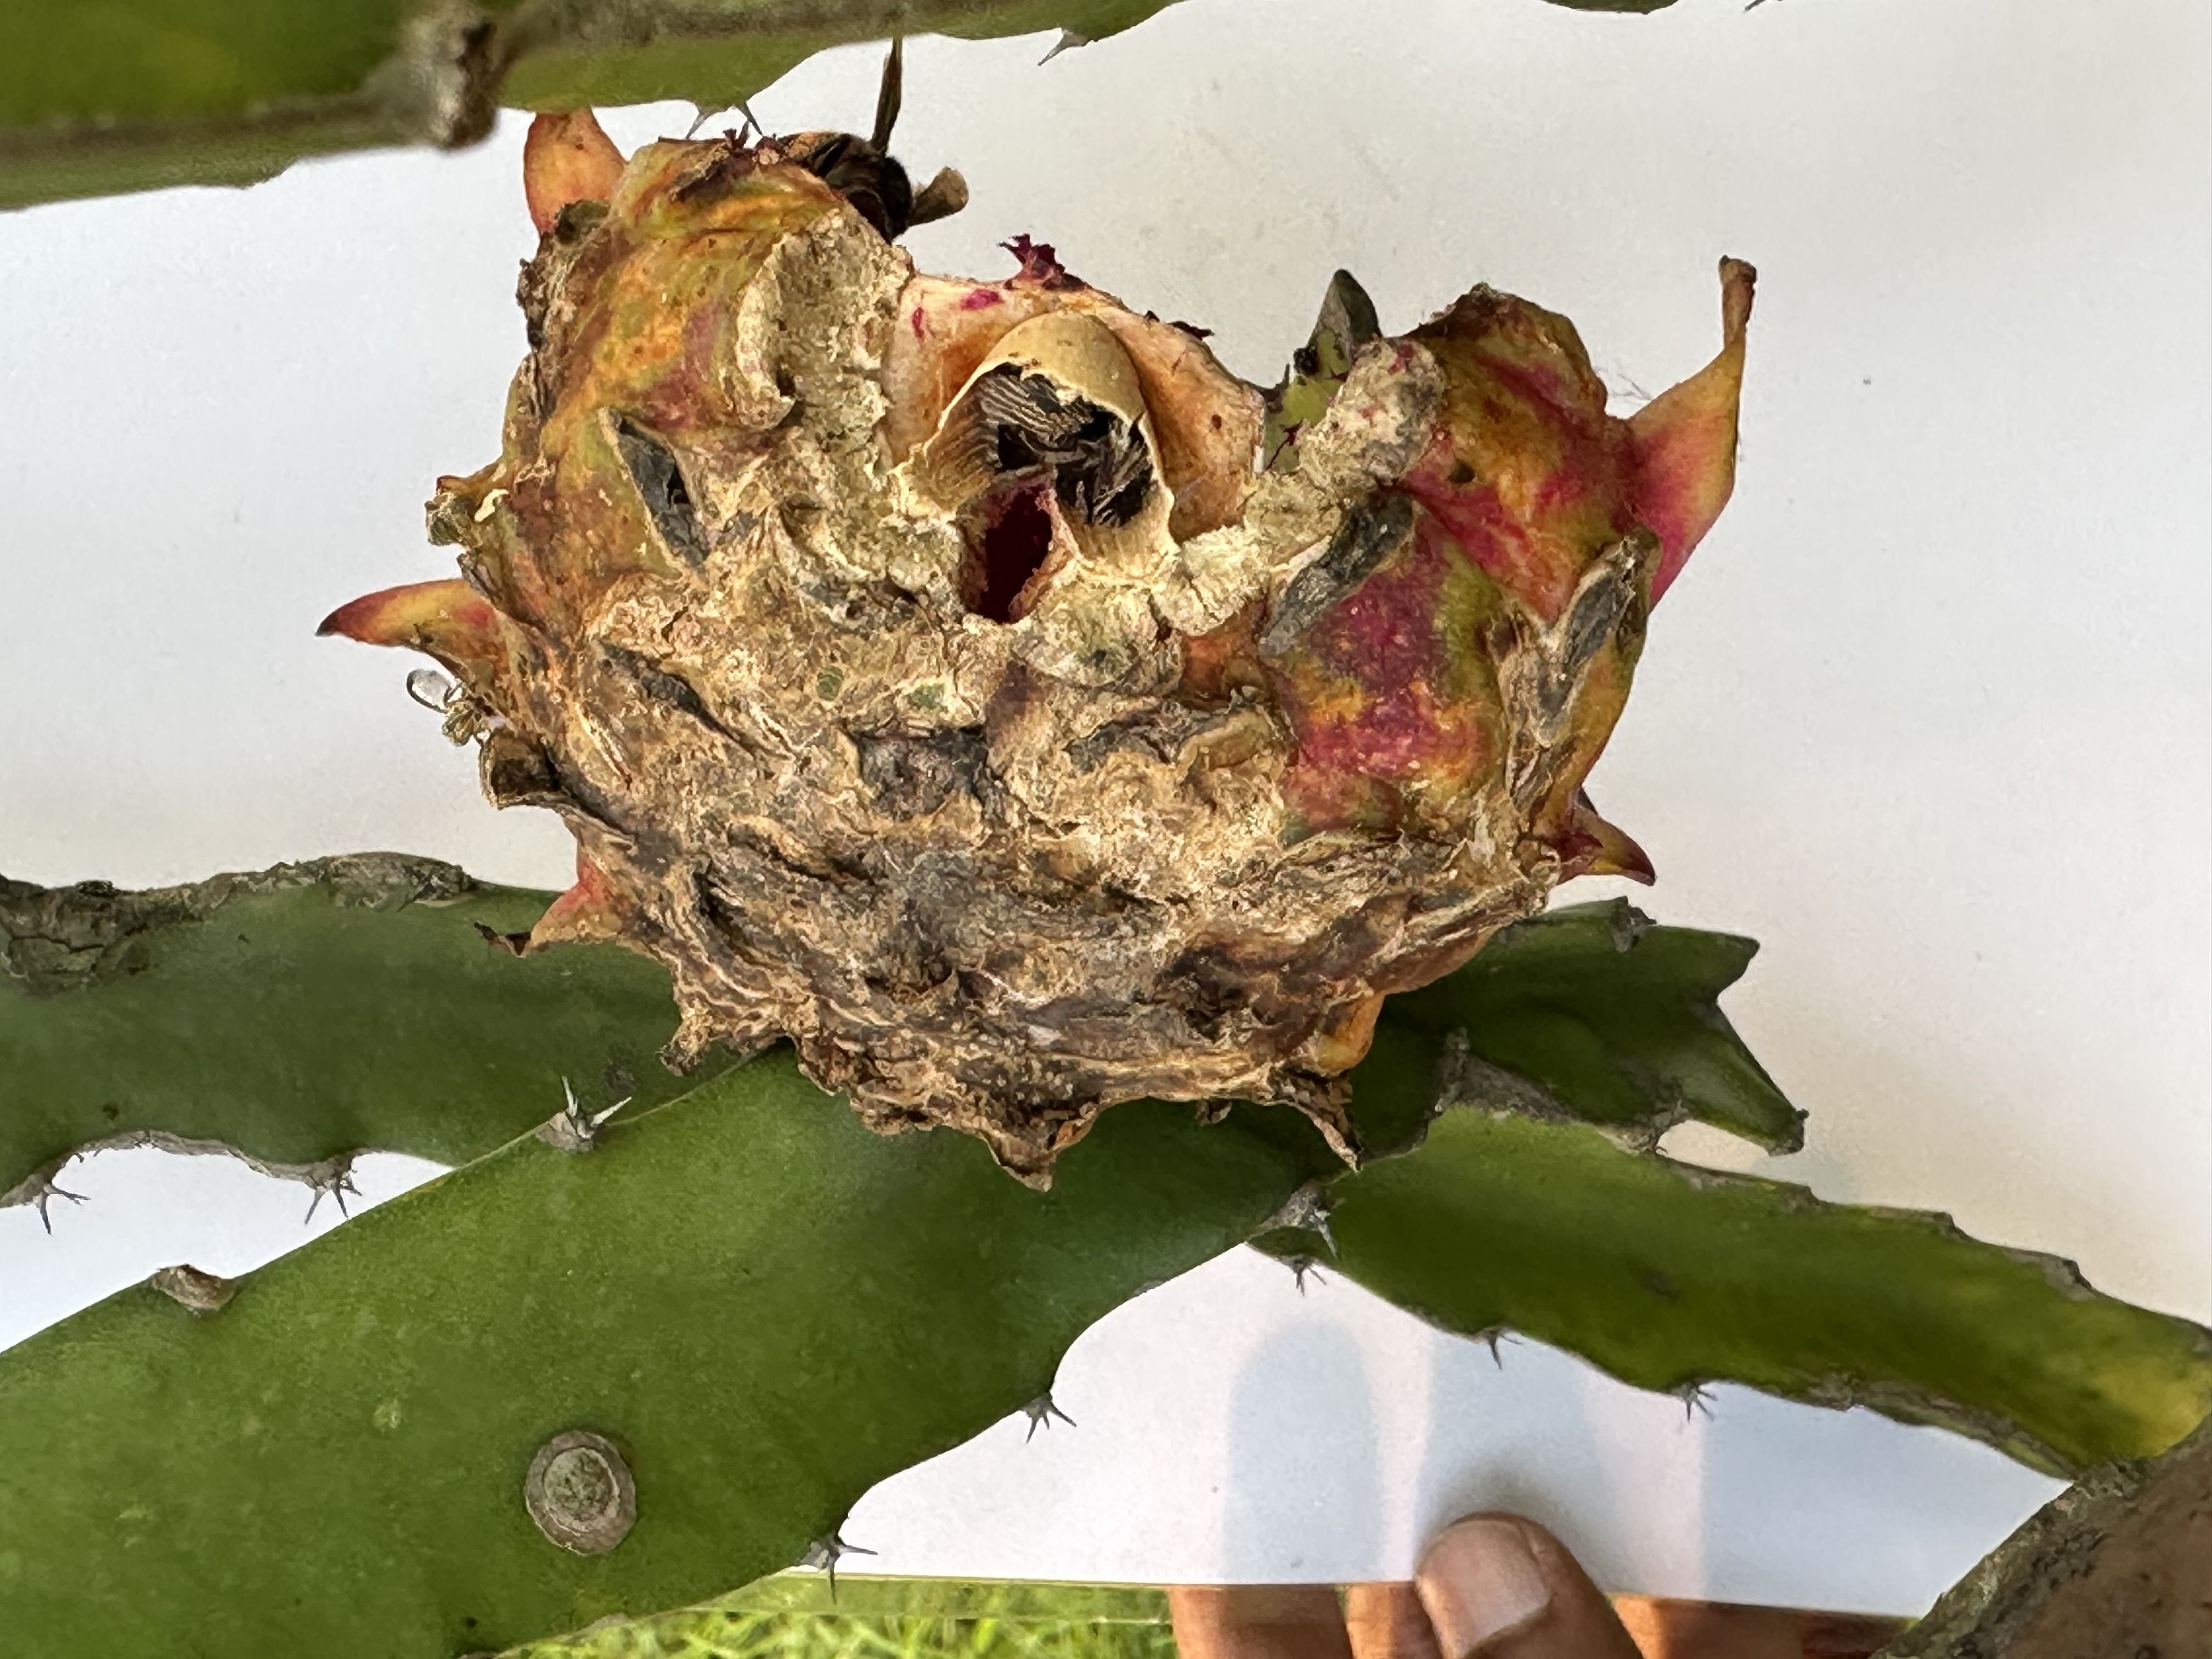
Label: Bad fruit